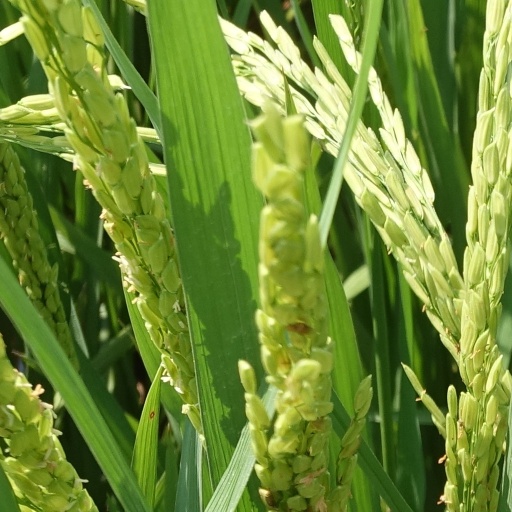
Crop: rice